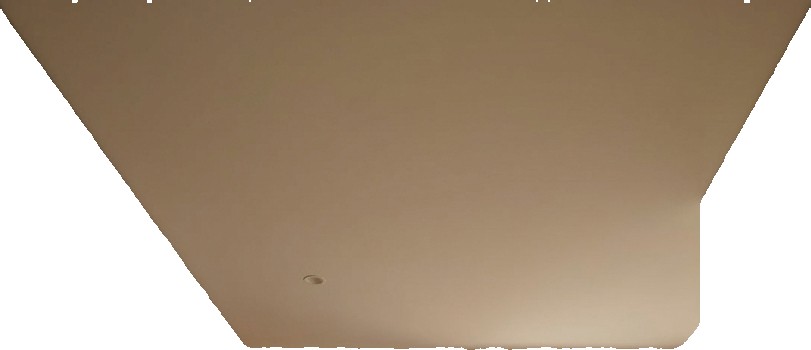
Surface category: ceiling